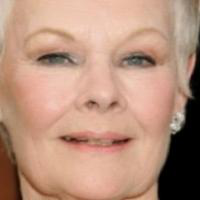
Age group: age 66-80